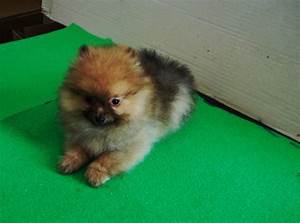
Label: cane